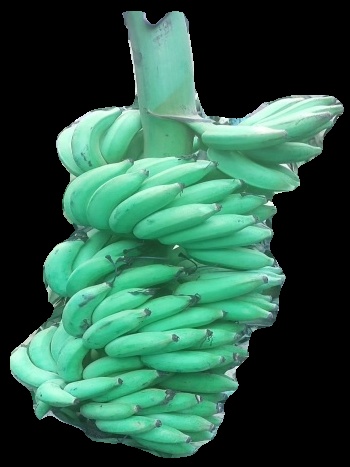
Variety: elakki-bale
Grade: grade1